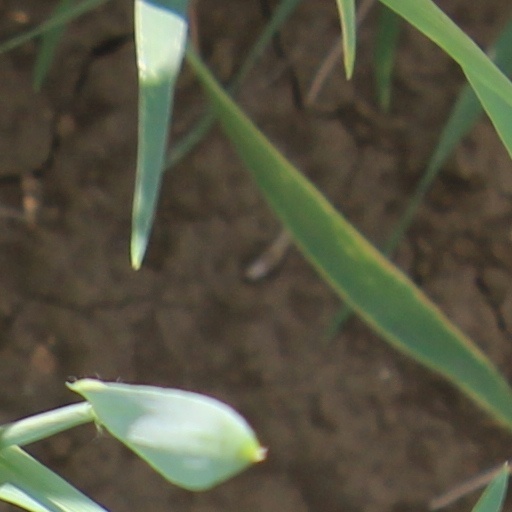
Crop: wheat